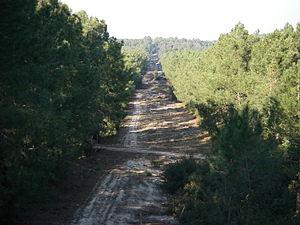
Une parefeu dans la forêt des Landes (Hourtin, Gironde, Aquitaine, France)
La forêt des Landes de Gascogne est un massif forestier du sud-ouest de la France situé en Nouvelle-Aquitaine. D'une superficie de près d'un million d'hectares, elle est la plus grande forêt artificielle d'Europe occidentale.